Great Sheffield Gale

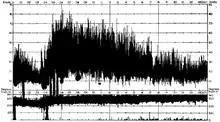
Anemograph trace showing wind speeds in Sheffield on 16 February

The event was notable for the duration of the destructive winds. As shown on the anemograph trace to the right, wind speeds rose very rapidly from relatively calm to a peak of in Sheffield in the early hours of 16 February, and only slowly decreased throughout the course of the day as the low moved out into the North Sea. The return period for such an intense storm hitting Sheffield is estimated at once every 150 years.